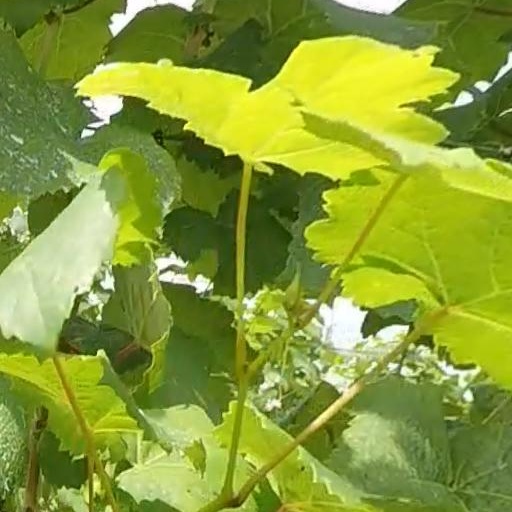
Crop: grape